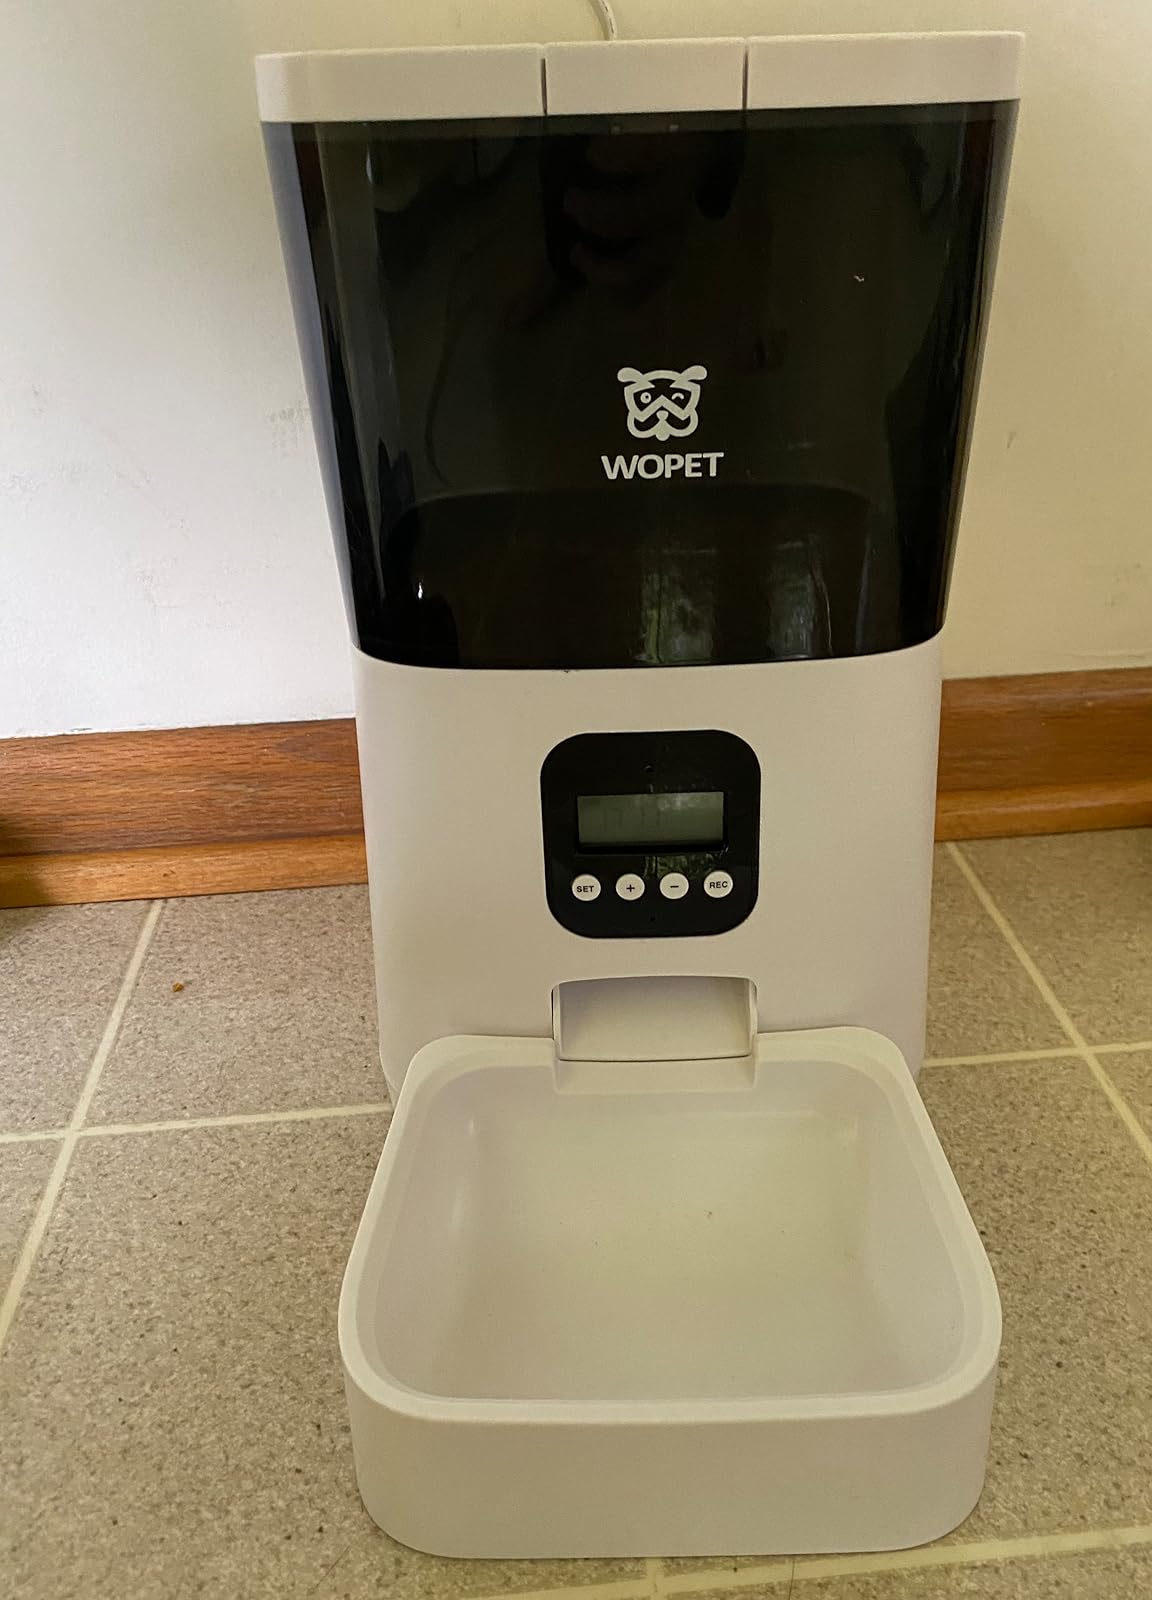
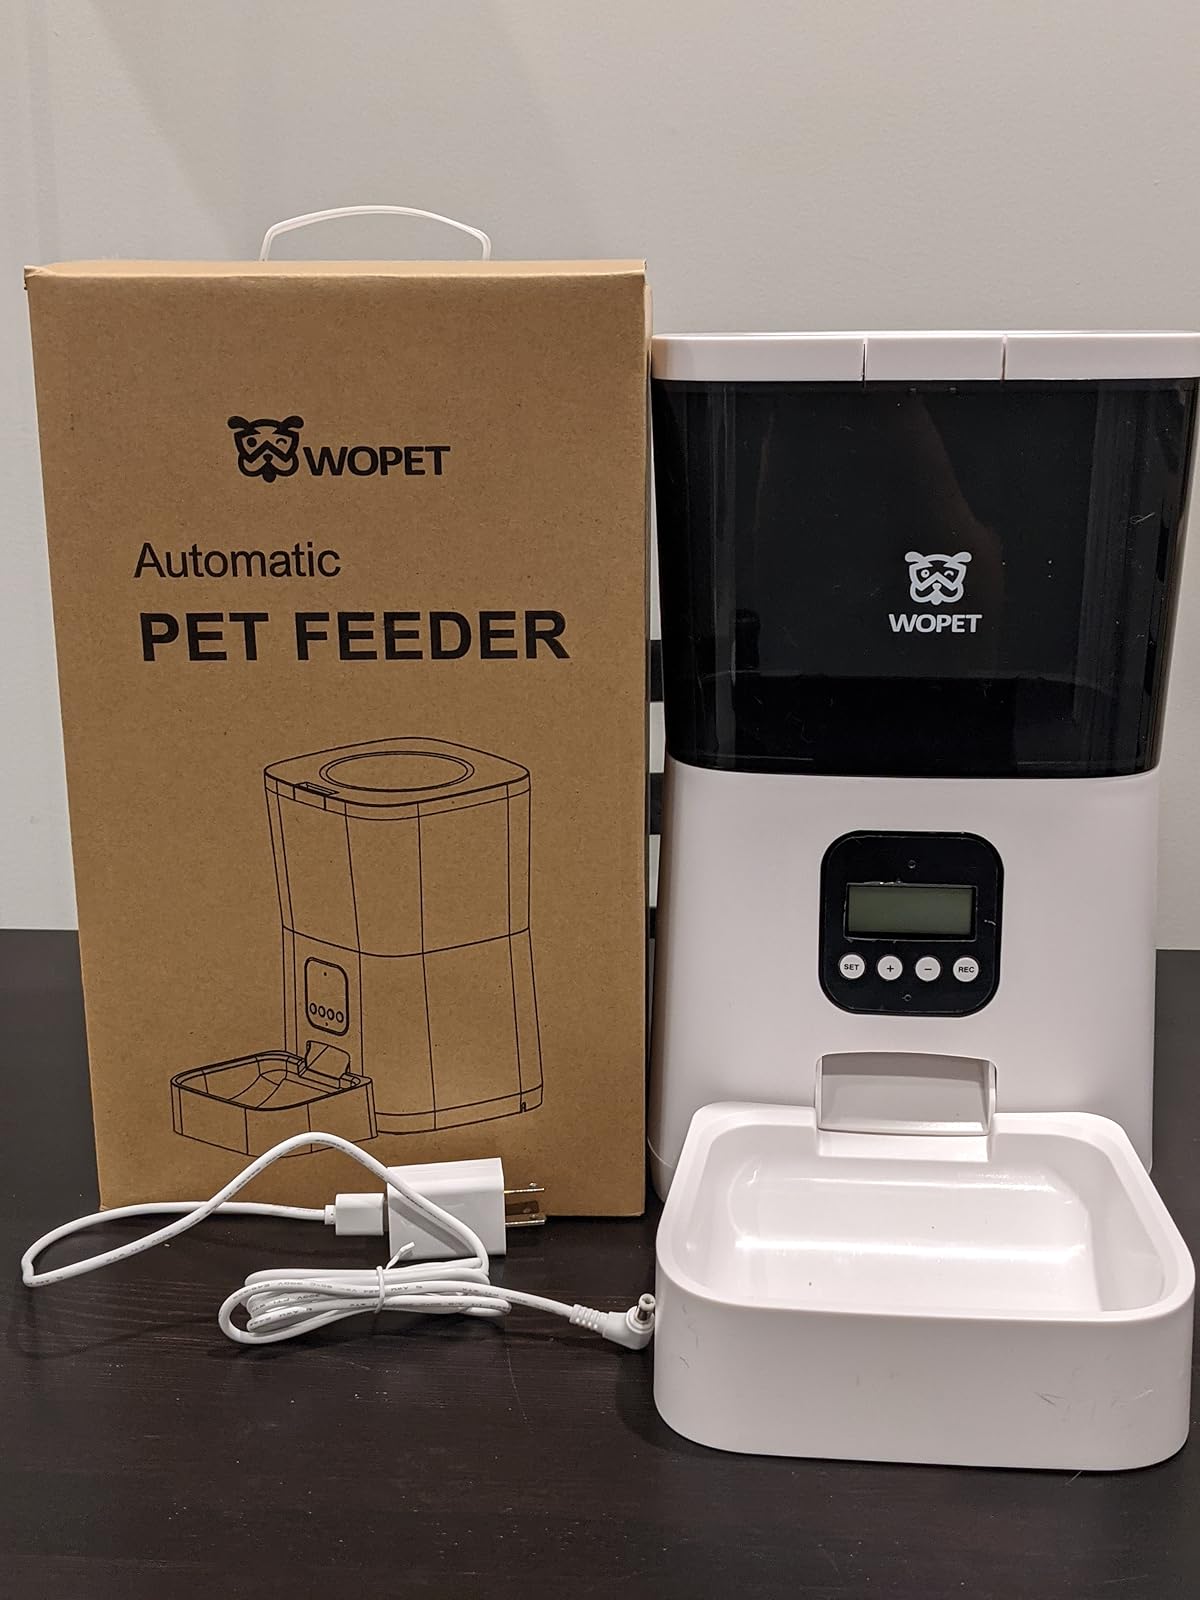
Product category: items_feeder
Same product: yes